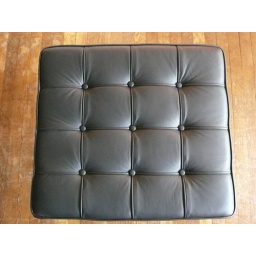
Replica Barcelona chair and ottoman. Leather and stainless steel. Designed by Mies van der Rohe.